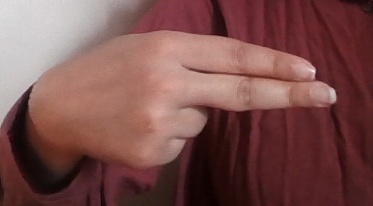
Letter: ain